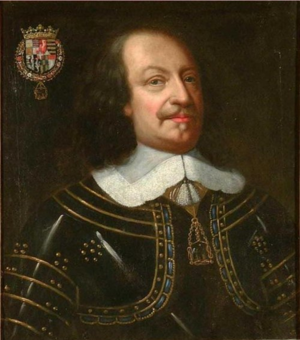
Maurice de Savoie était fils de Charles-Emmanuel Iᵉʳ, duc de Savoie et prince de Piémont, et de Catherine-Michelle d'Espagne.